Bassecourt

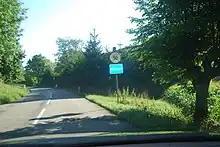
Berlincourt village entrance

Bassecourt had an area of . Of this area, or 37.5% is used for agricultural purposes, while or 49.9% is forested. Of the rest of the land, or 12.2% is settled (buildings or roads), or 0.4% is either rivers or lakes and or 0.1% is unproductive land.